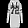
Label: Dress